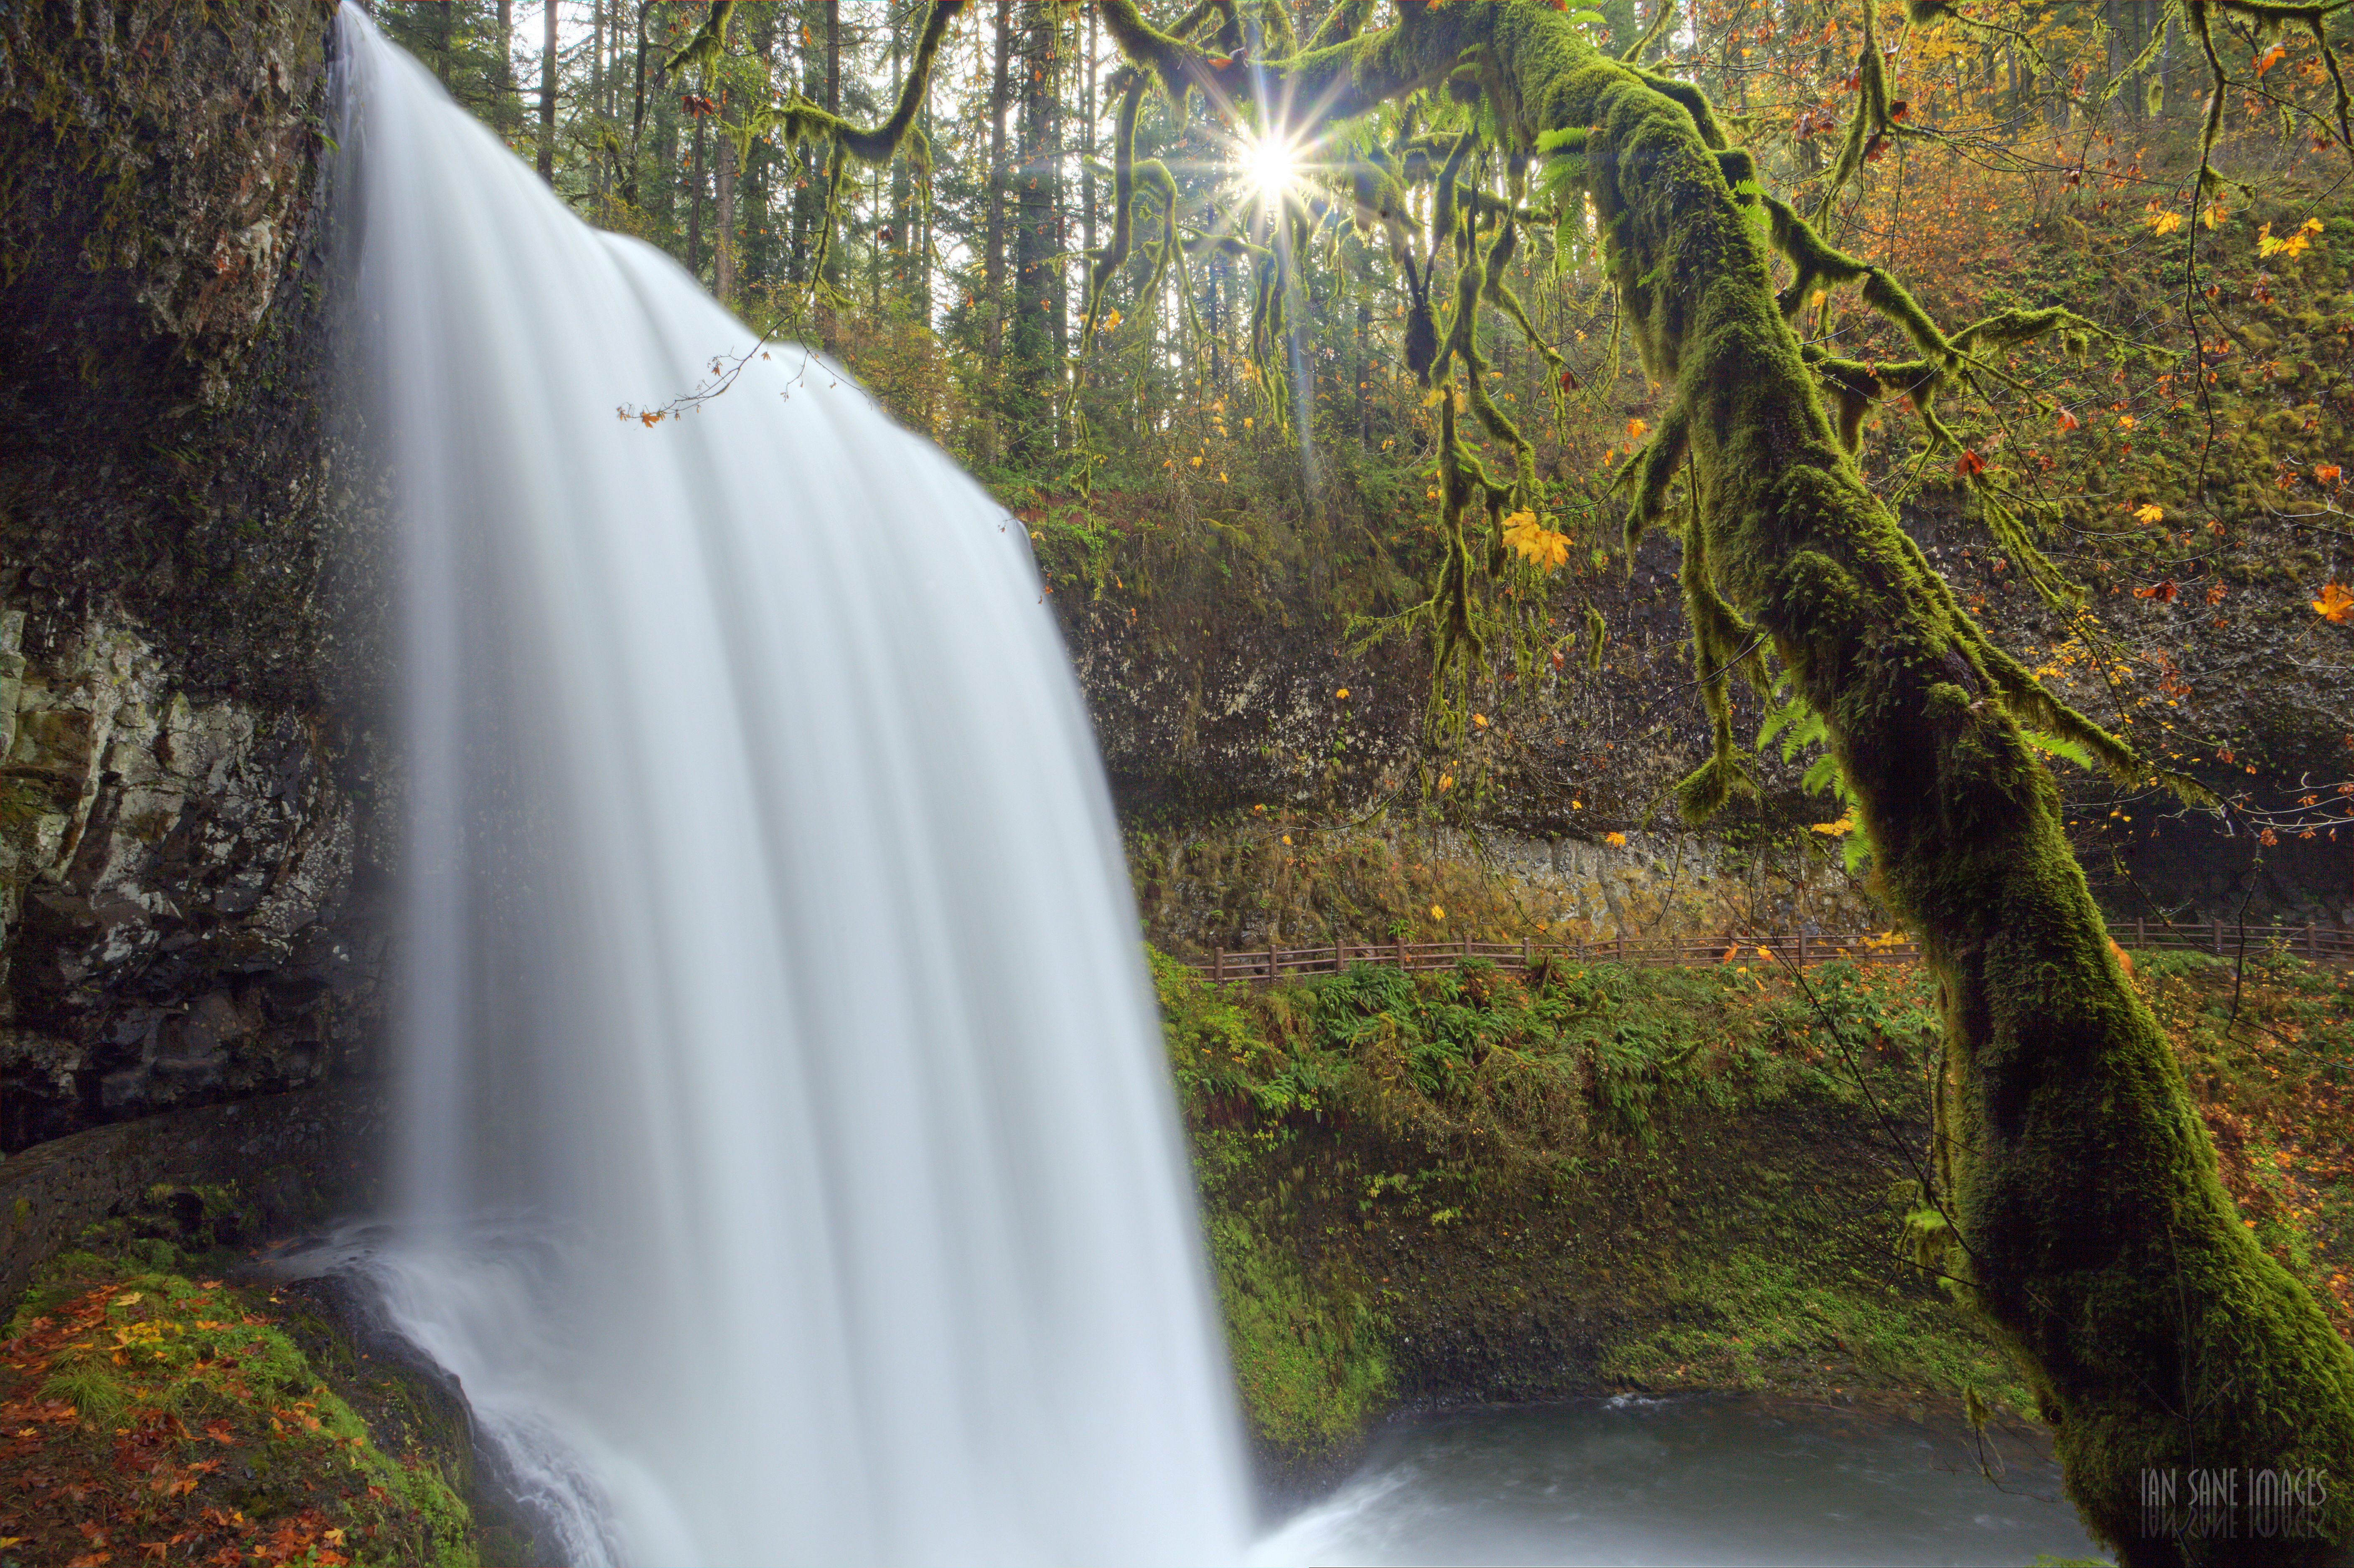
landscape, tree, water, nature, forest, waterfall, camera, photography, sunlight, leaf, fall, stream, jungle, lens, autumn, canon, botany, two, garden, season, body of water, south, long, eos, exposure, cool image, colors, rainforest, falls, mark, ii, 5d, images, usm, lower, woodland, f4l, habitat, i, water feature, oregon, silverfallsstatepark, ian, sane, ef1740mm, sublimity, aburstingflood, natural environment